Crackpot, North Yorkshire

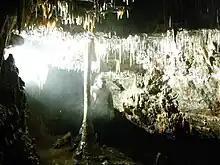
A potholer beside the column in Crackpot Cave

Located south of Crackpot in Scurvey Scar, Crackpot Cave contains a column where a stalactite has joined up with its stalagmite. It is accessible through the aptly named Knee-wrecker Passage.